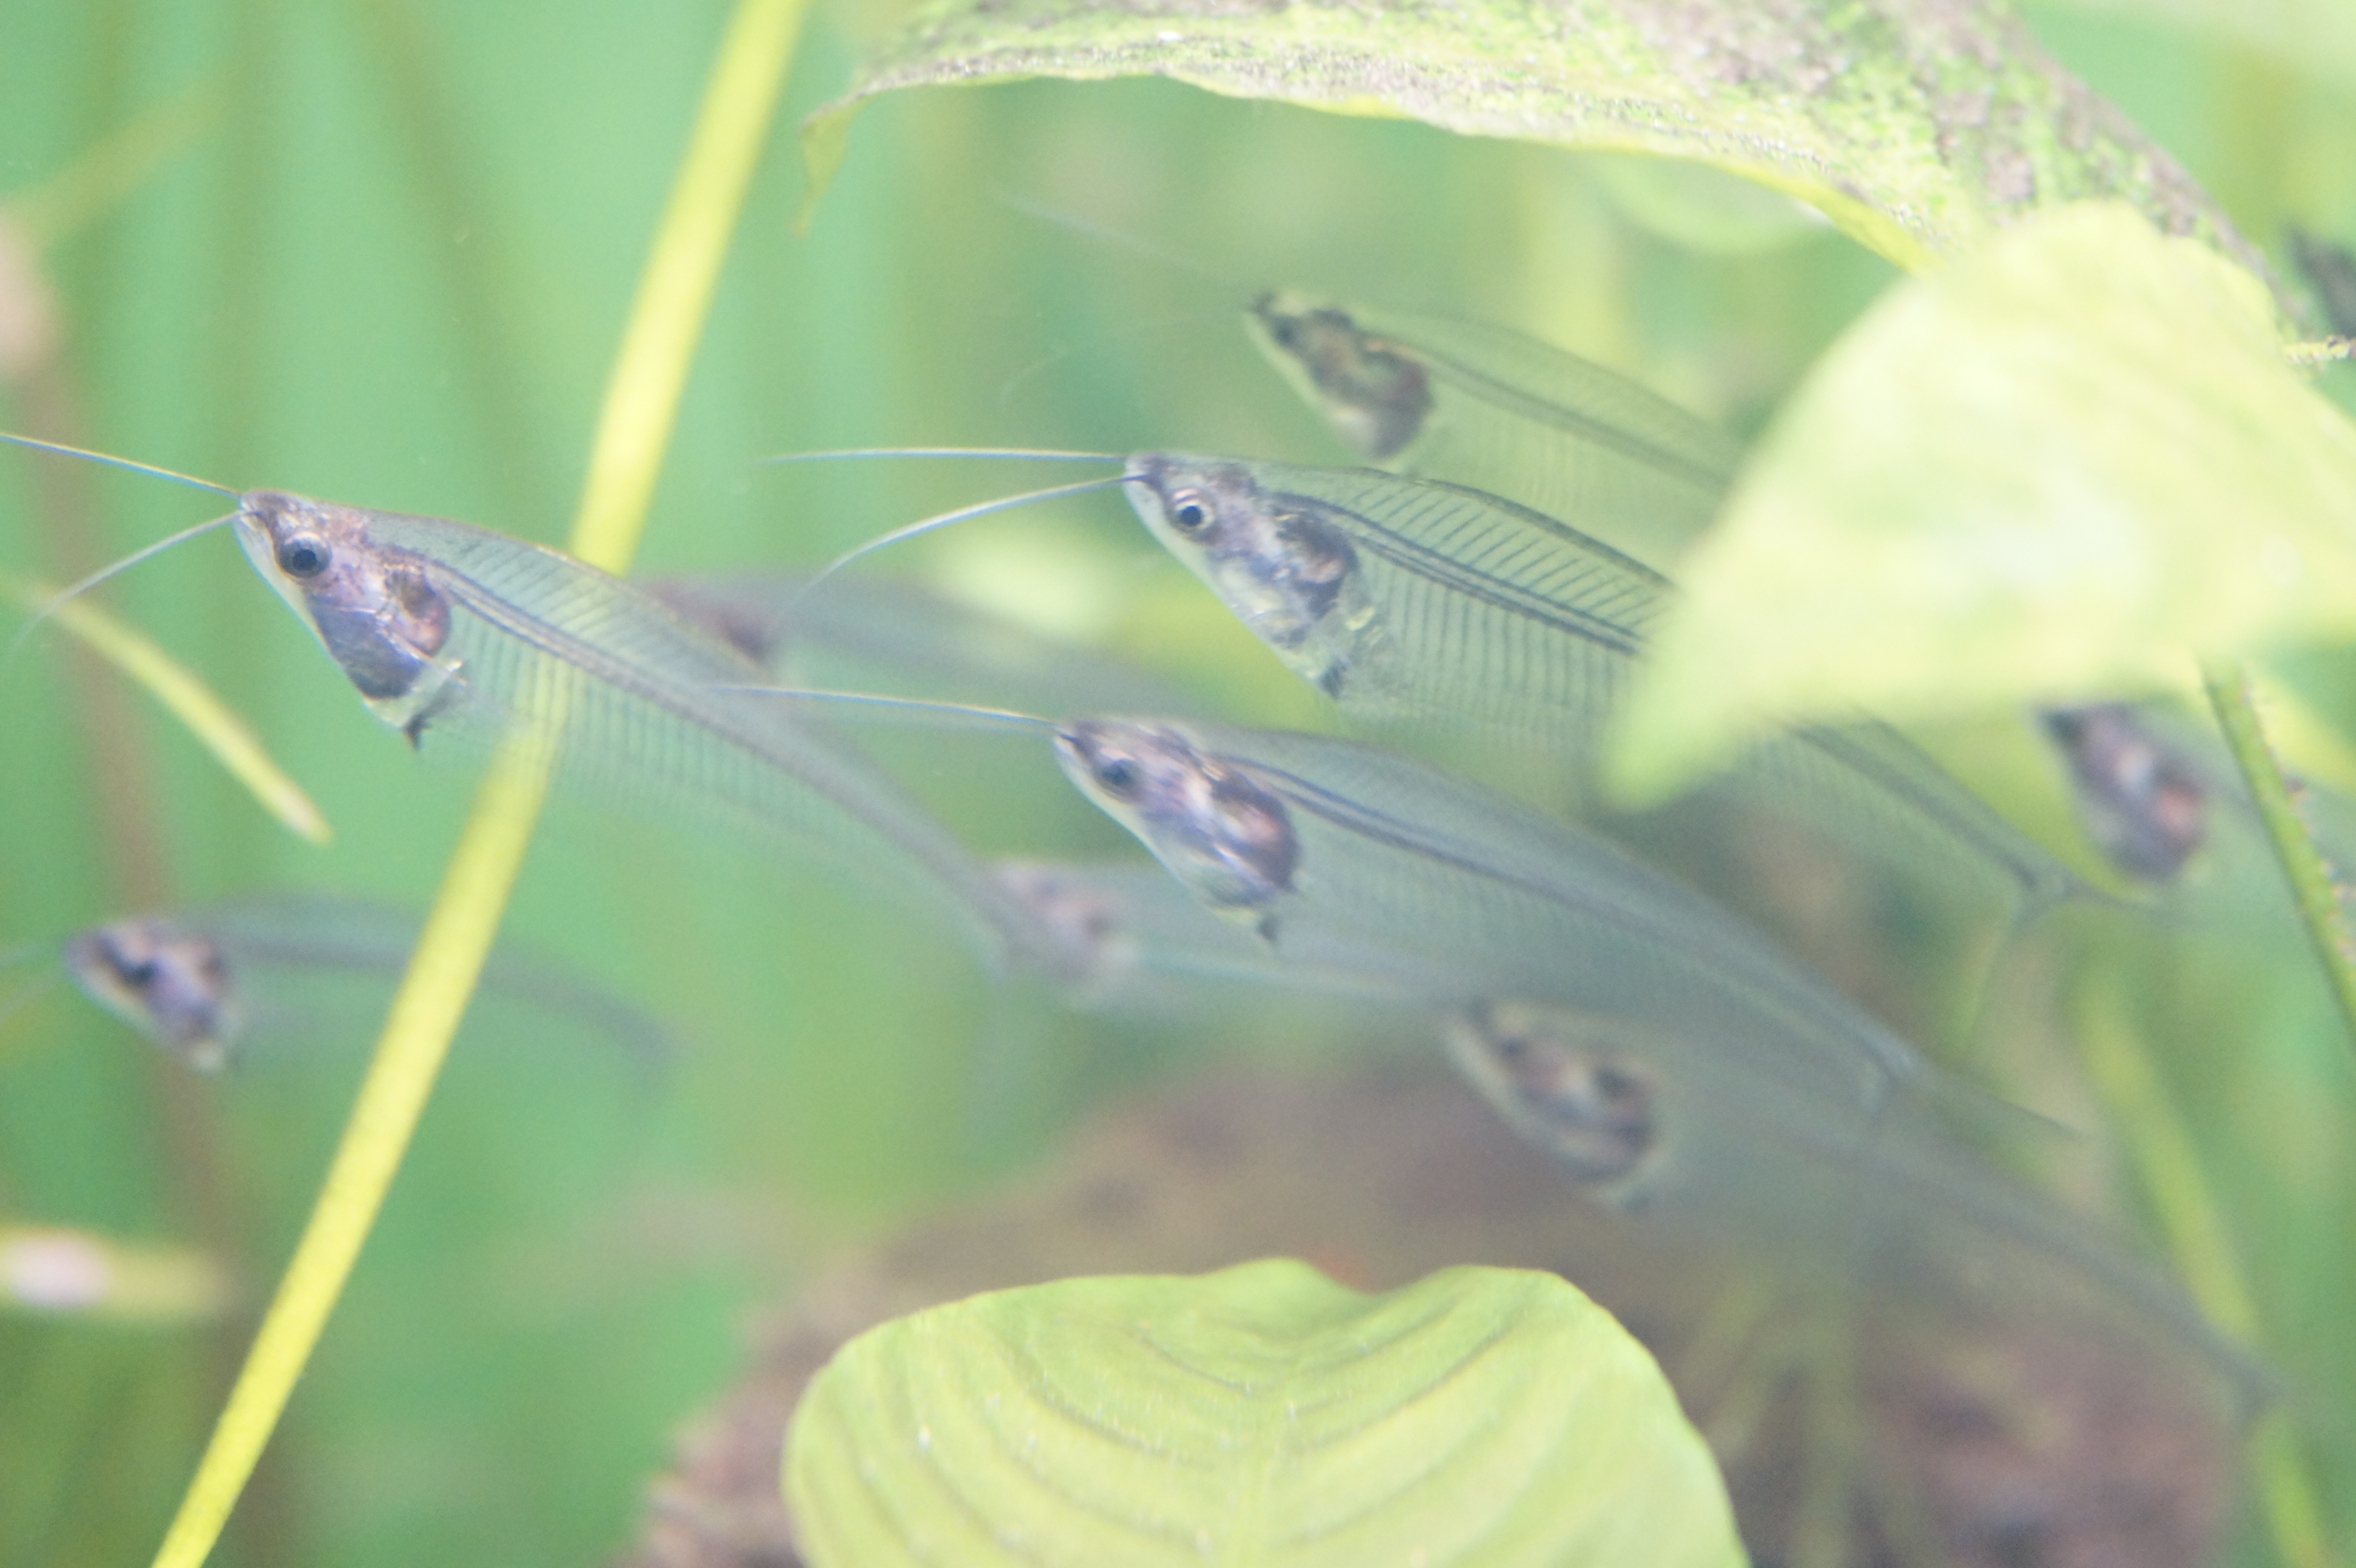
water, nature, photography, meadow, leaf, flower, underwater, green, insect, botany, butterfly, fish, flora, fauna, invertebrate, close up, transparent, aquarium, feathered, skeleton, exotic, damselfly, exot, underwater world, macro photography, swarm, plant stem, dragonflies and damseflies, moths and butterflies, glass fish